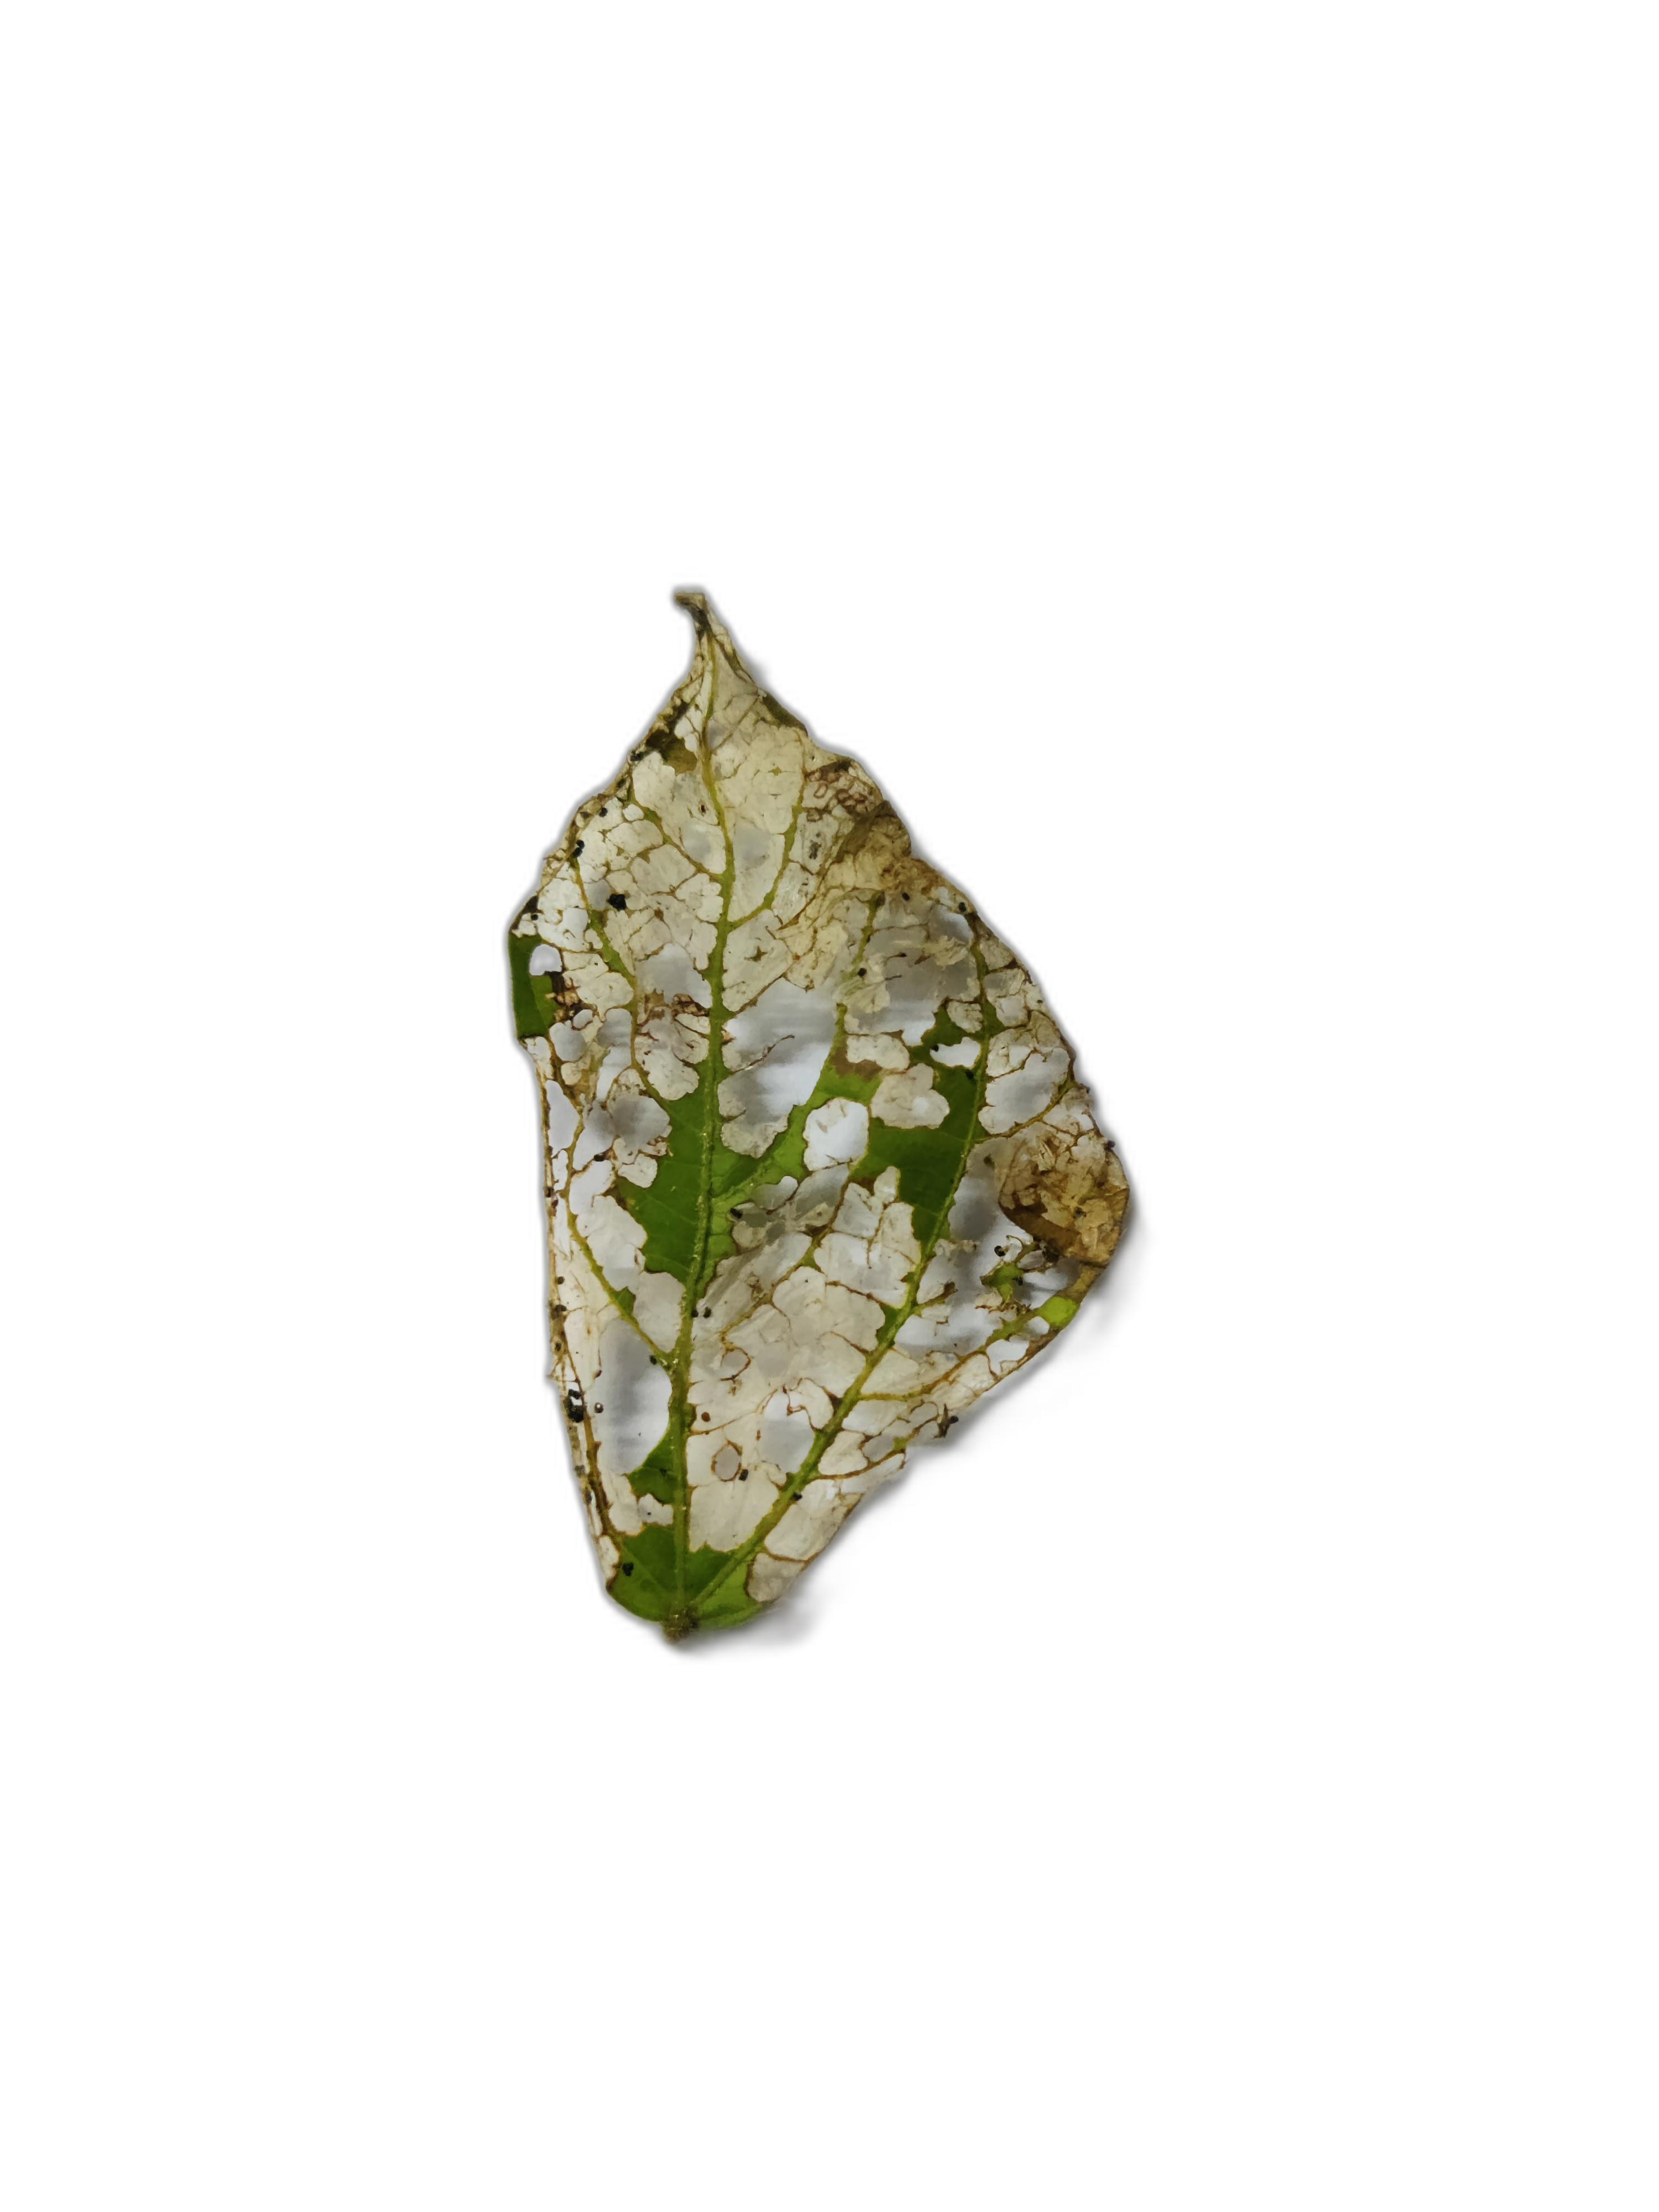
Label: Insect